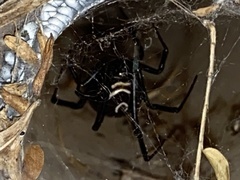
Species: Lactrodectus_hesperus